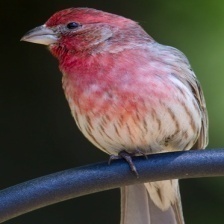
Species: HOUSE FINCH
Scientific name: HAEMORHOUS MEXICANUS
ImageNet parent category: house_finch